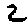
Label: 2